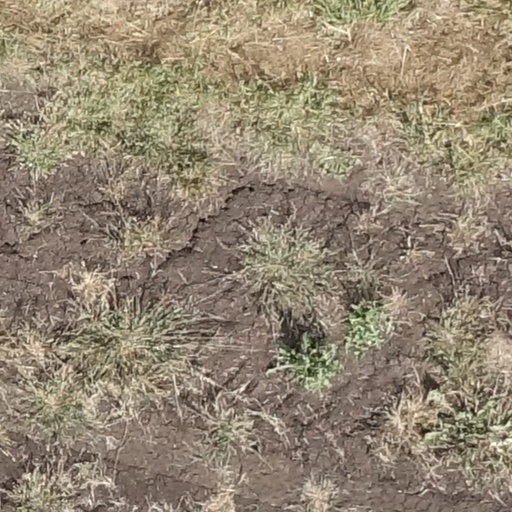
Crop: sorghum